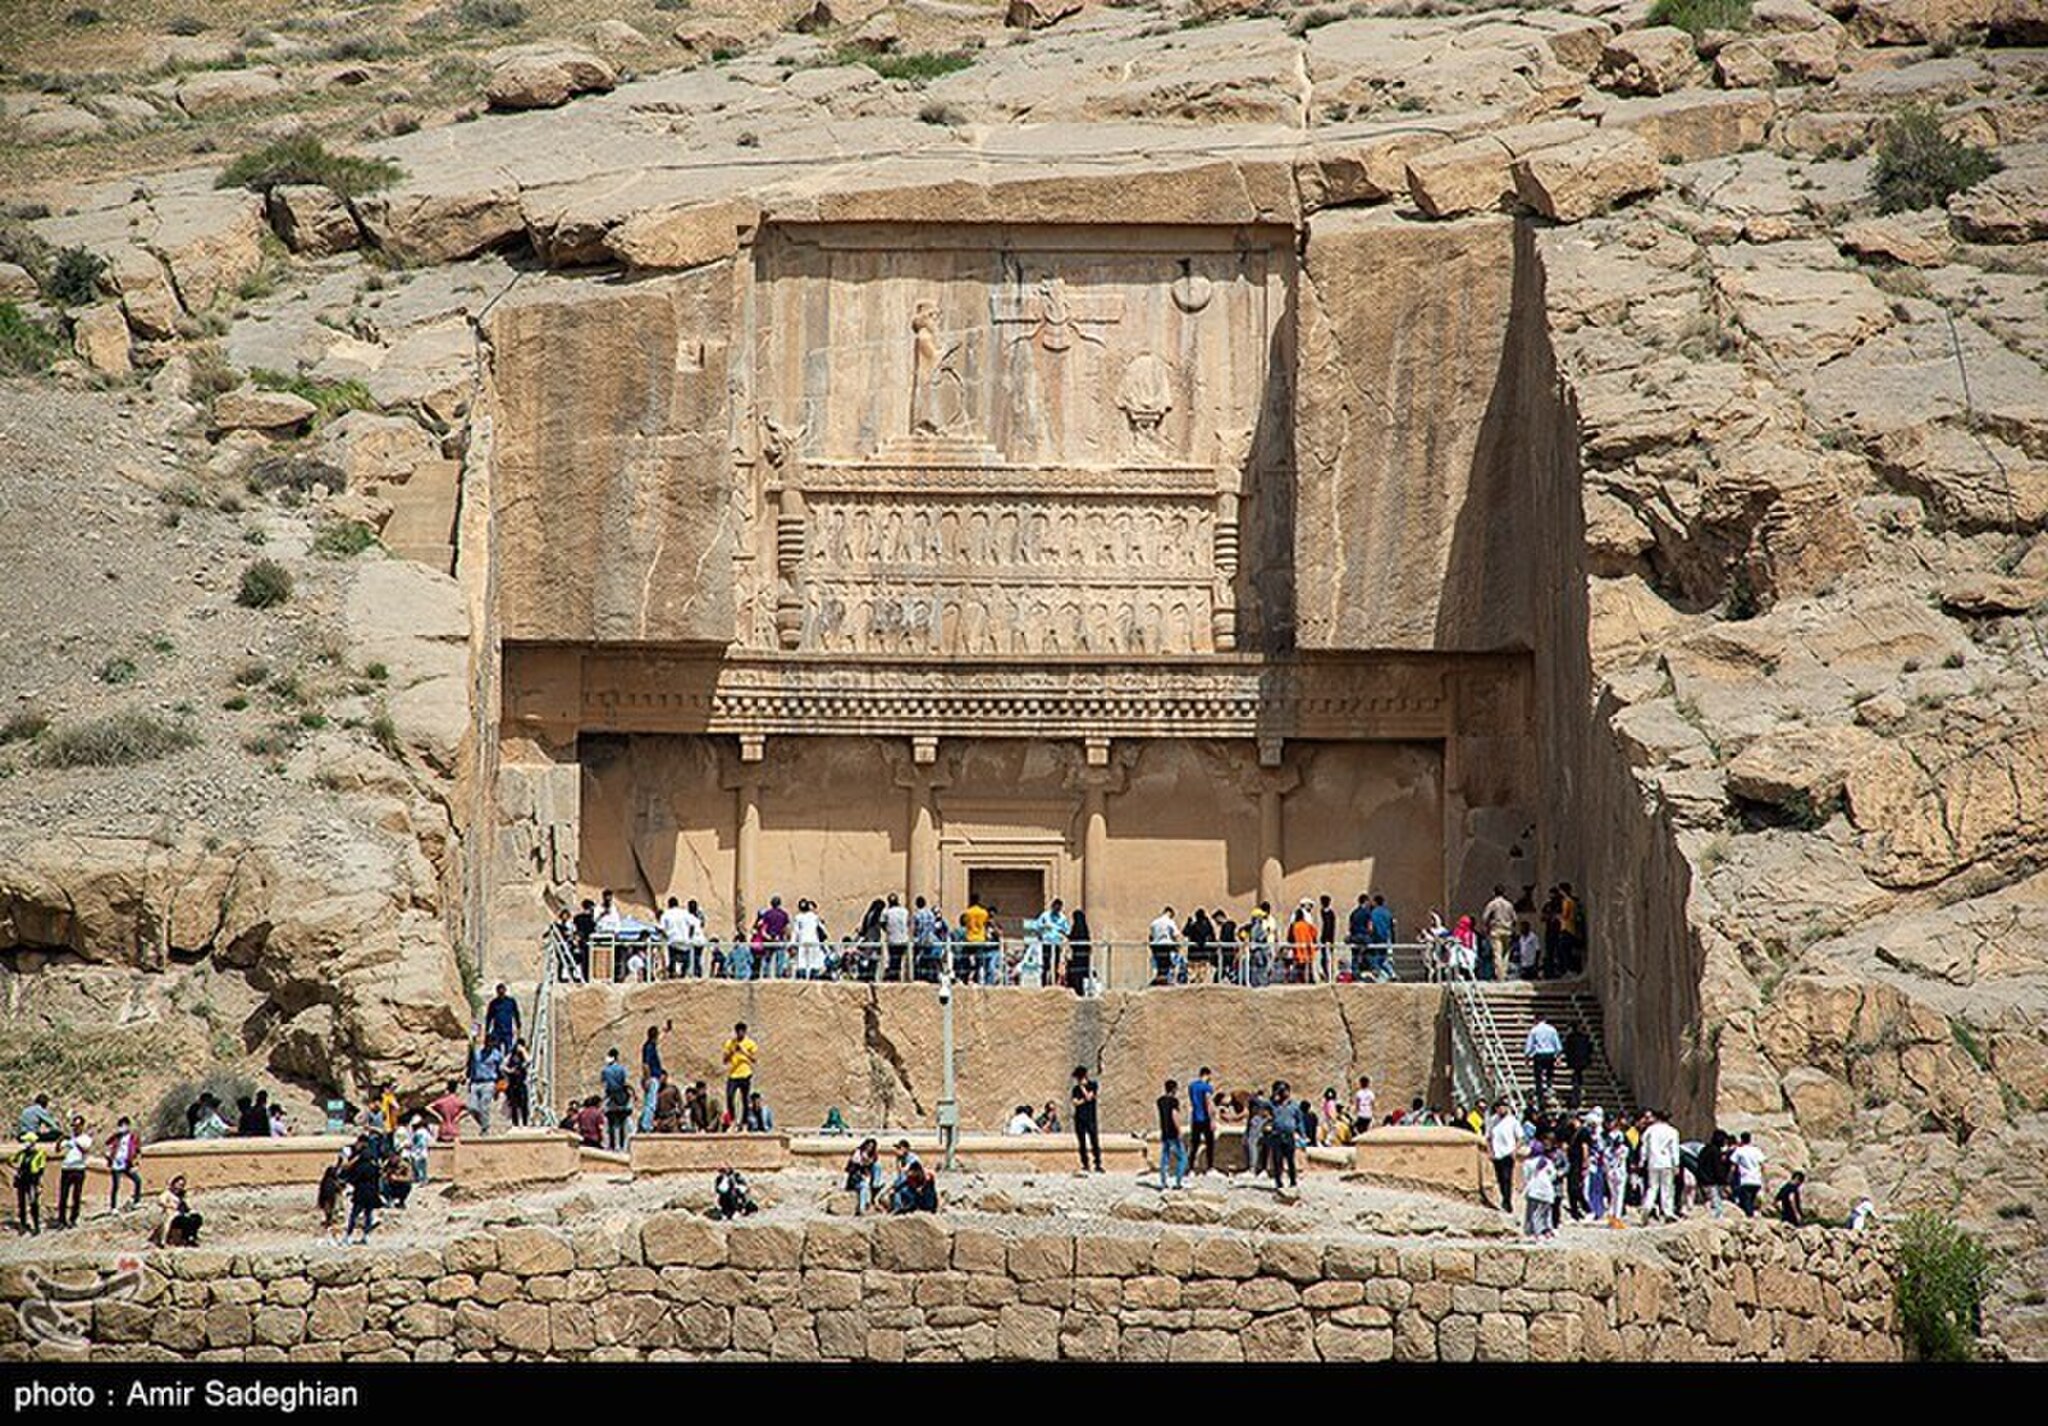
Title: Persepolis2022-03-25 4
Description: 2022 in Persepolis
Date: 2022-03-25
Categories: License review needed, Tasnimnews review needed, 2022 in Persepolis, Photos by Amir Sadeghian for Tasnim News Agency, Photos from Tasnim News Agency